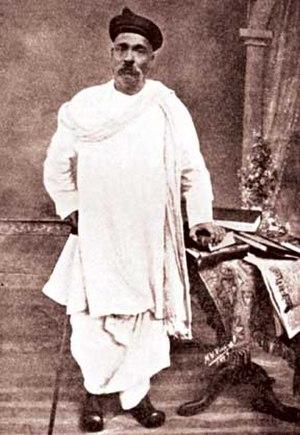
Annie Besant, est une conférencière, féministe, libre-penseuse, socialiste et théosophe britannique, qui prit part à la lutte ouvrière avant de diriger la Société théosophique puis de lutter pour l'indépendance de l'Inde.
Lokmanya Bal Gangadhar Tilak né le 23 juillet 1856 à Marathi et décédé le 1ᵉʳ août 1920 était un enseignant, réformateur social et militant pour l'indépendance de l'Inde.